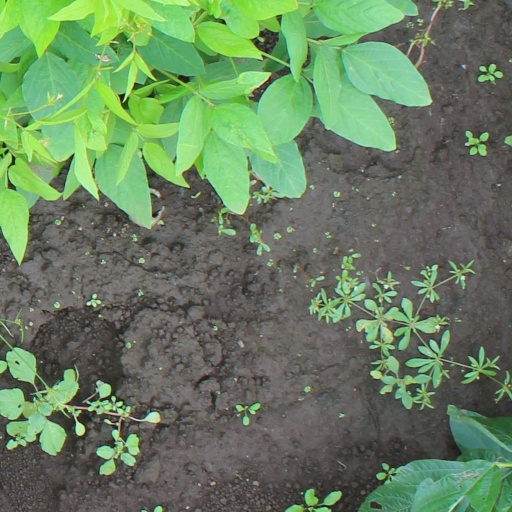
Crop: soybean